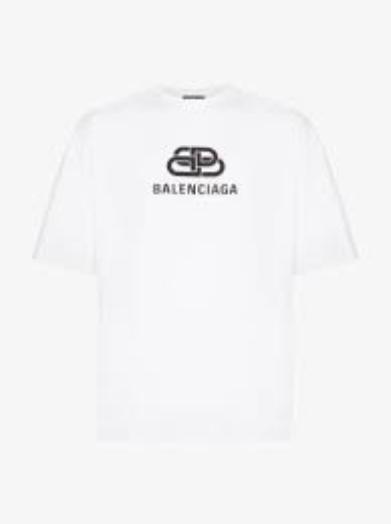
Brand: Balenciaga
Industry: Clothes